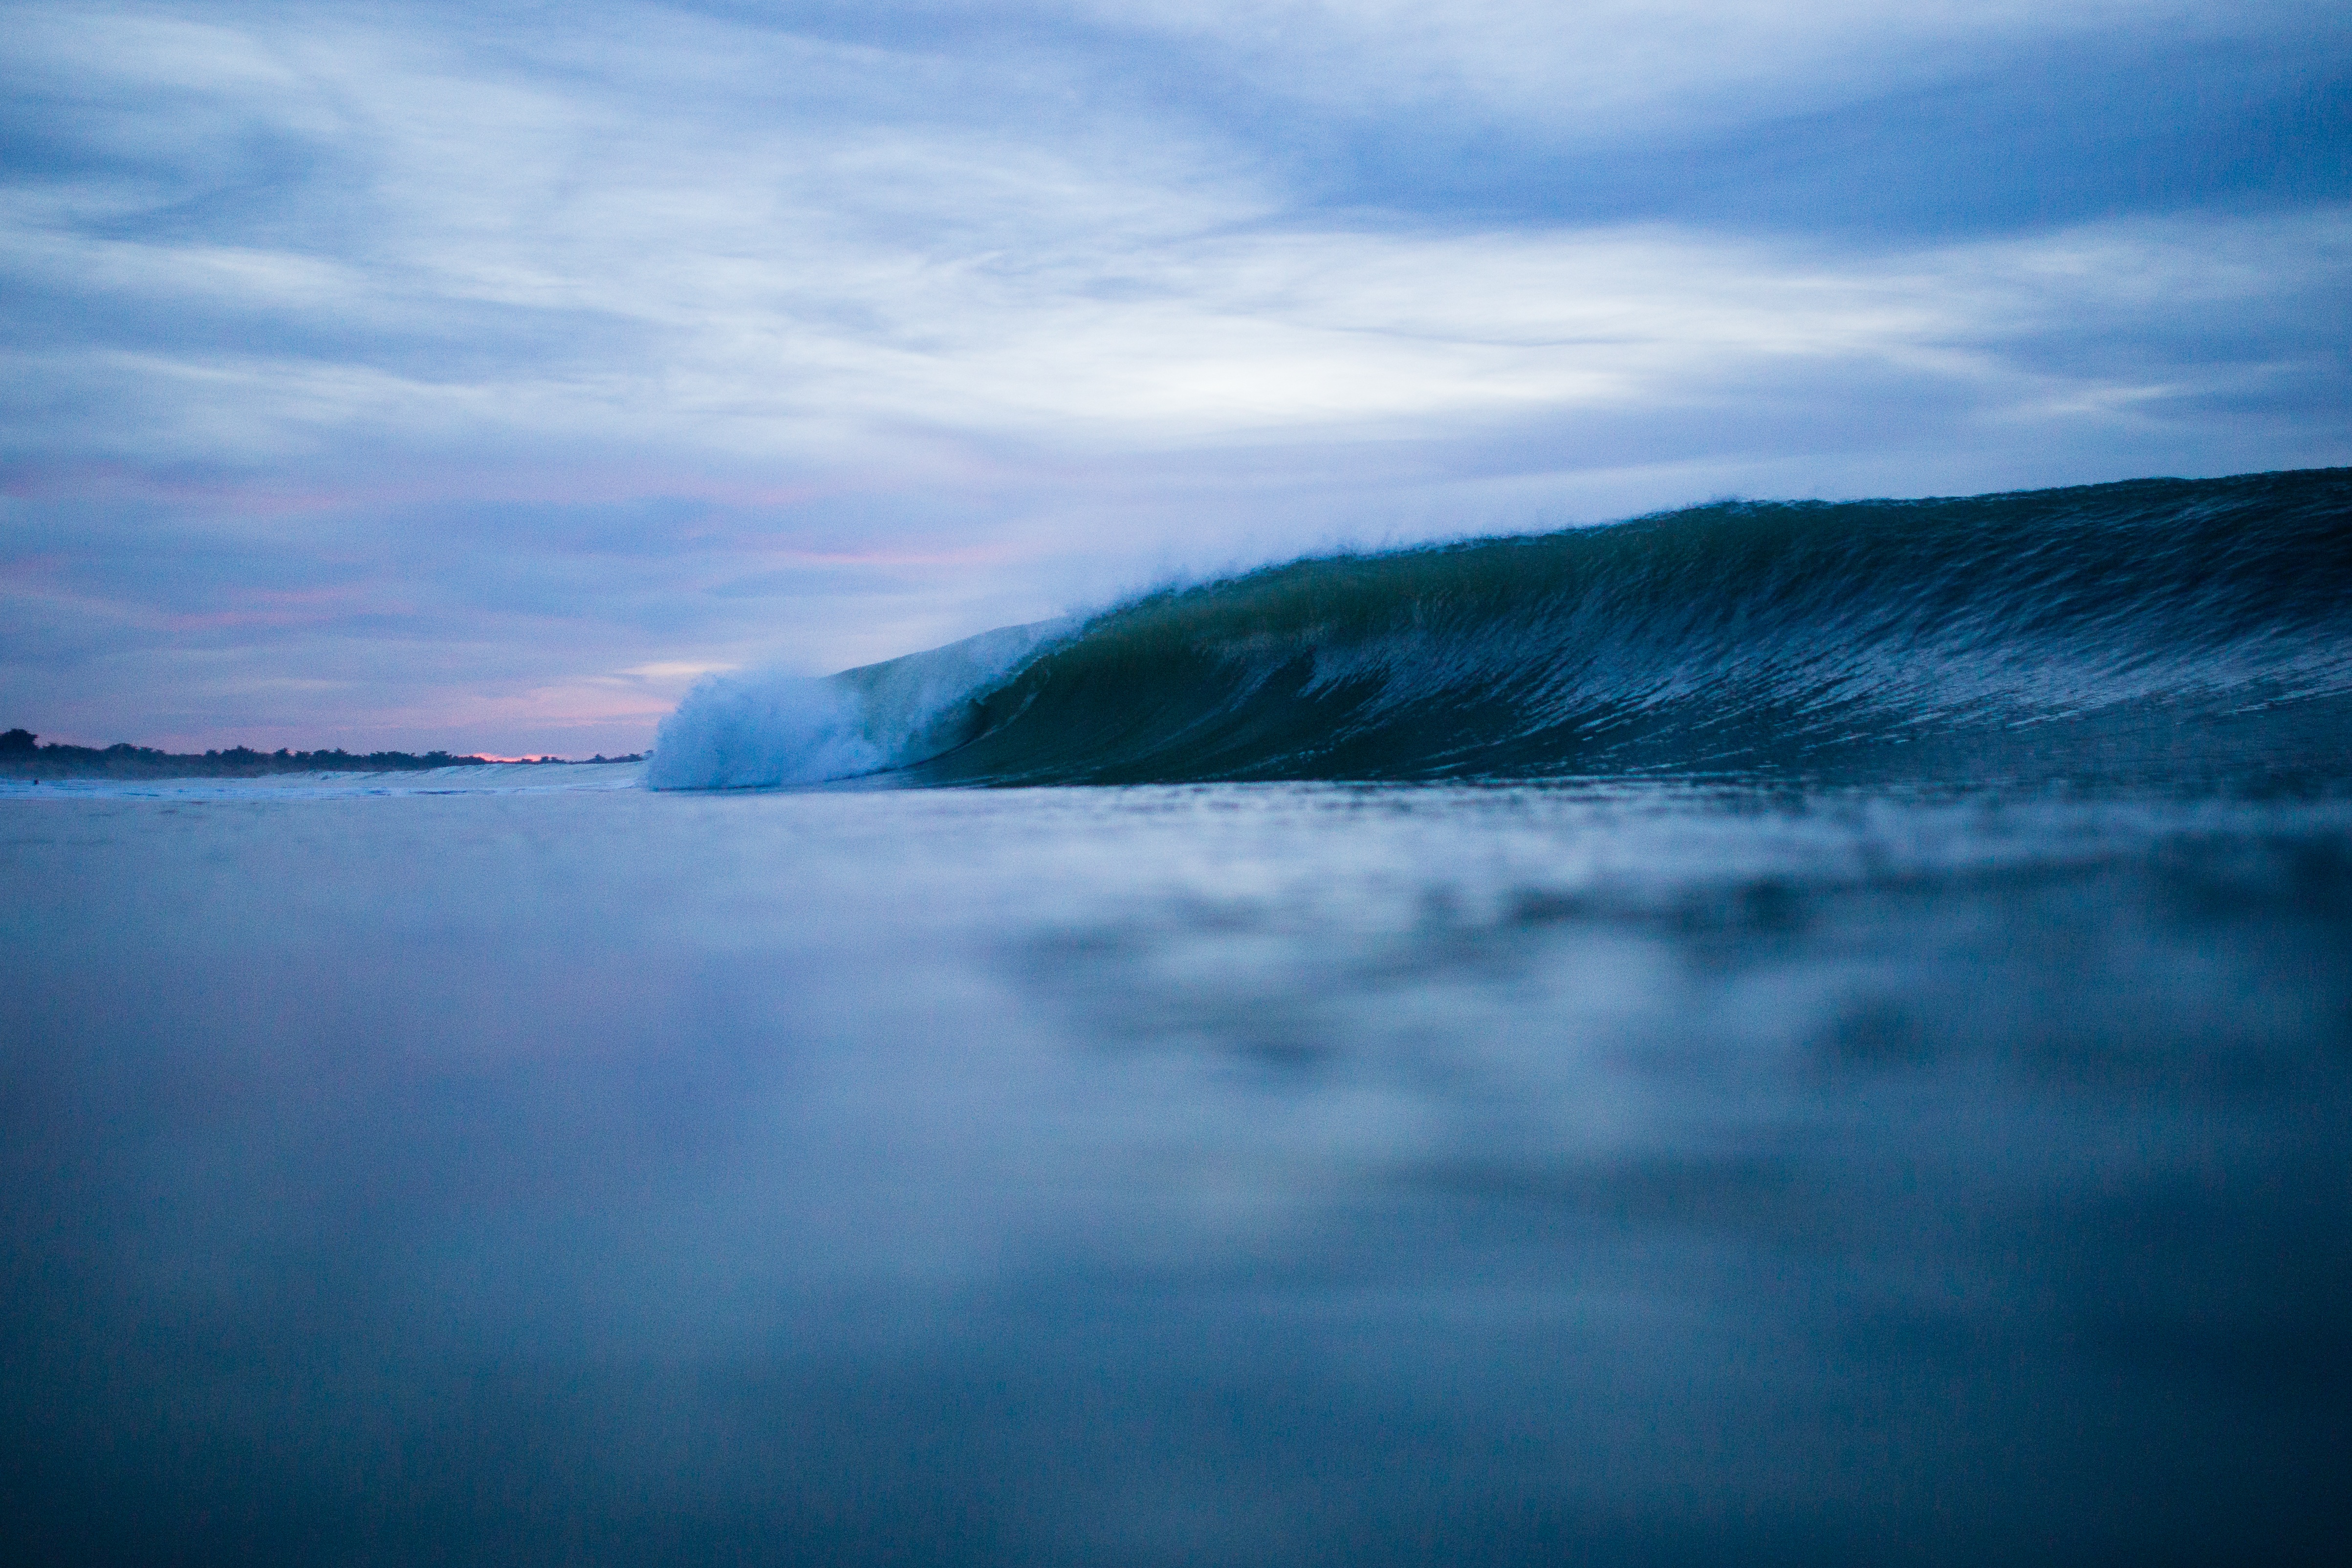
sea, coast, water, ocean, horizon, cloud, sky, sunrise, sunlight, morning, shore, wave, lake, dawn, atmosphere, dusk, reflection, bay, body of water, loch, atmospheric phenomenon, wind wave